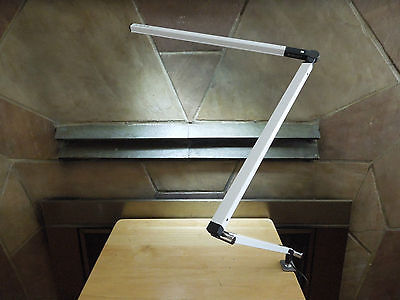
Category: lamp